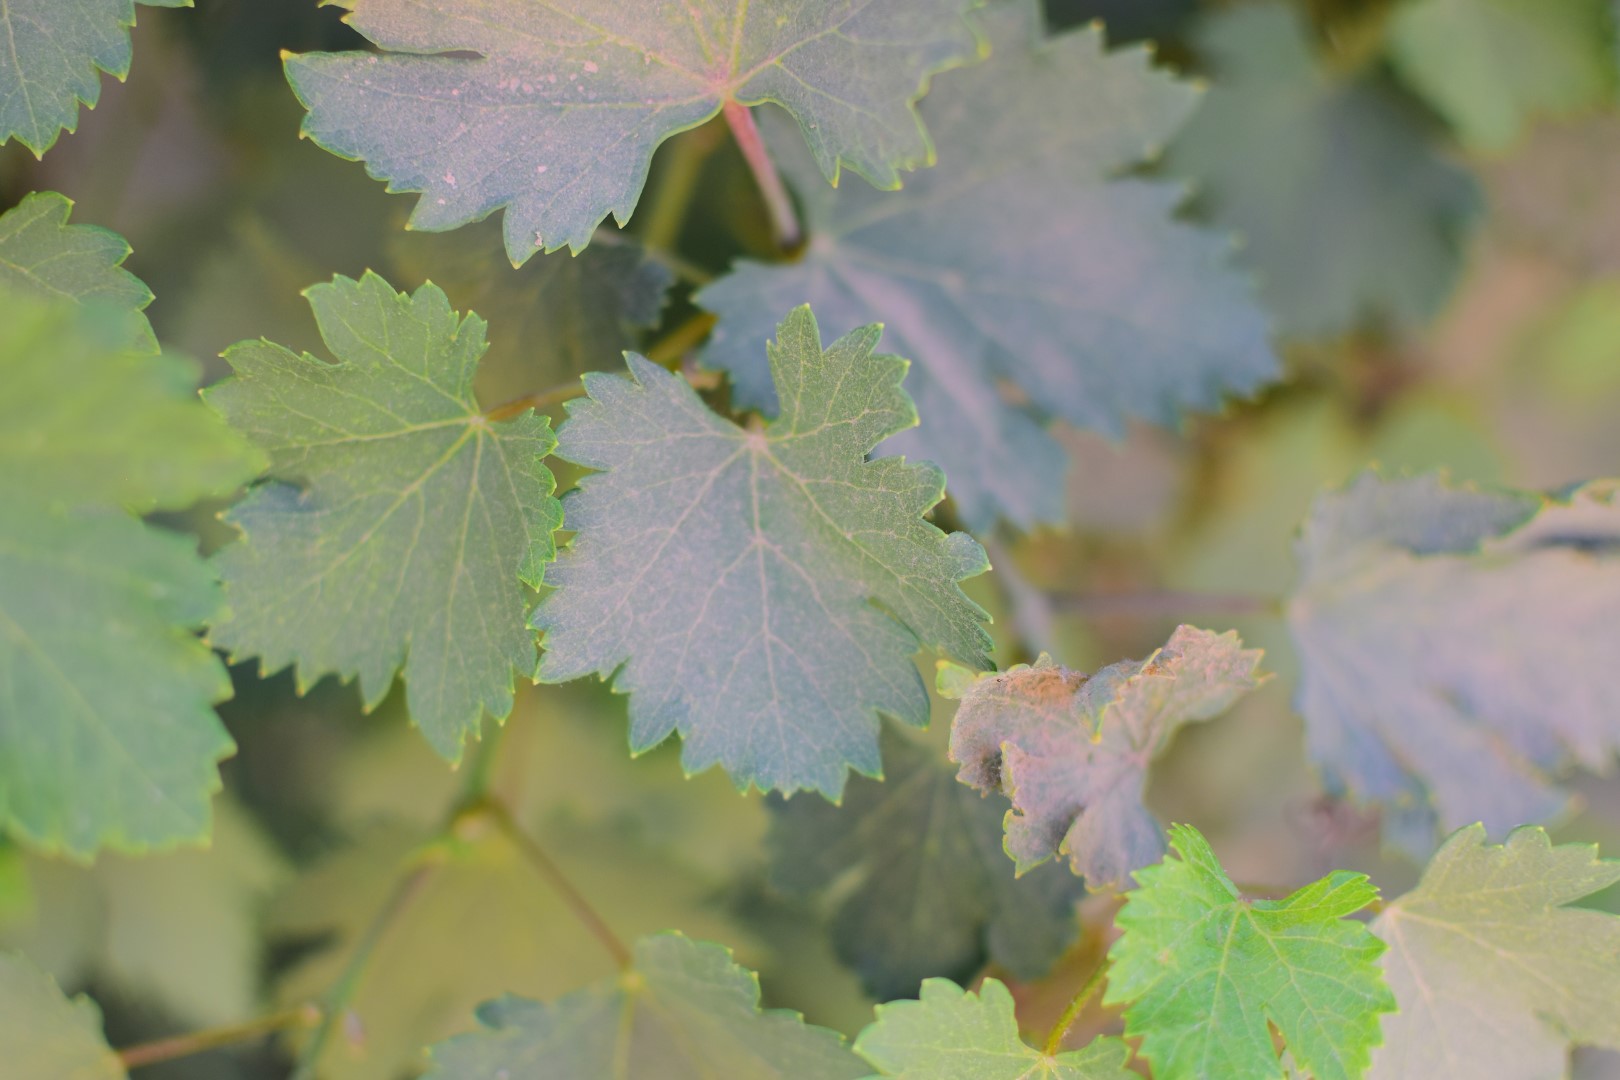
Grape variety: Halawani